Eduardo Duhalde

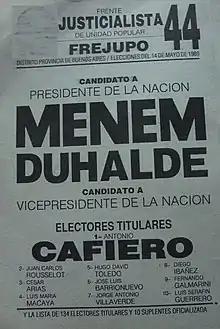
Ballot of the Justicialist Party for the 1989 presidential elections

The PJ held primary elections for the 1989 presidential elections between Carlos Menem, governor of La Rioja, and Antonio Cafiero, governor of the Buenos Aires Province. Menem won these elections, with Duhalde as candidate for the vice presidency under his ticket, and then won the general elections. Duhalde did not like the legislative work, and preferred to work with the actual administration of a district. Menem suggested that he run for governor of the populous Buenos Aires Province, which Duhalde accepted on the condition of a great budget aid to the province. This proposal was supported in Congress by Alfonsín, which led to a steady alliance between both politicians. Duhalde was elected governor, ending the political influence of Cafiero.